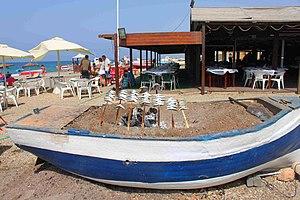
La sardine est une espèce de poissons de la famille des clupéidés. Selon la région, elle prend les noms de célan, célerin, pilchard, royan, sarda, sardinyola. C'est la seule espèce de son genre.